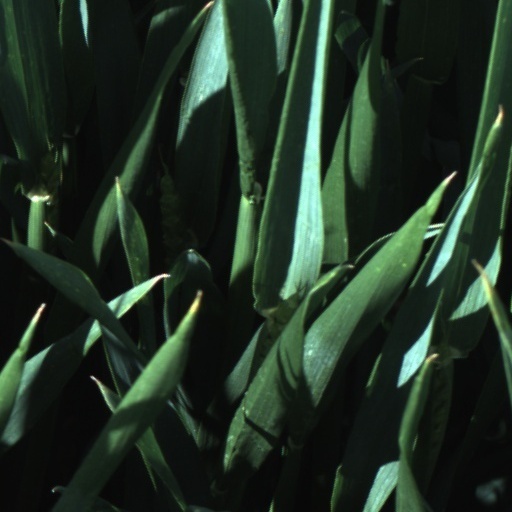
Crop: wheat